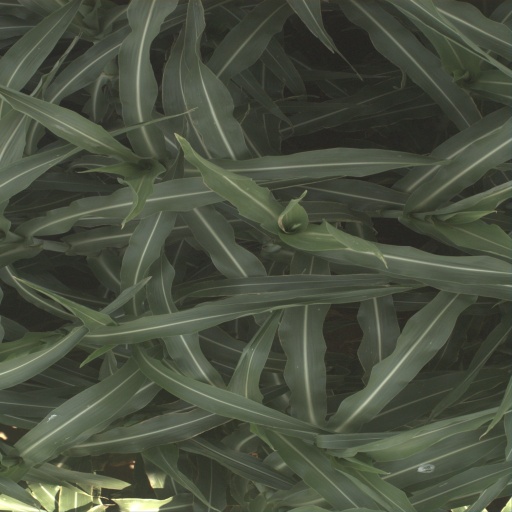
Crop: sorghum